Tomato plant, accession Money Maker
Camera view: bottom (45 deg); turntable rotation: 0 degrees
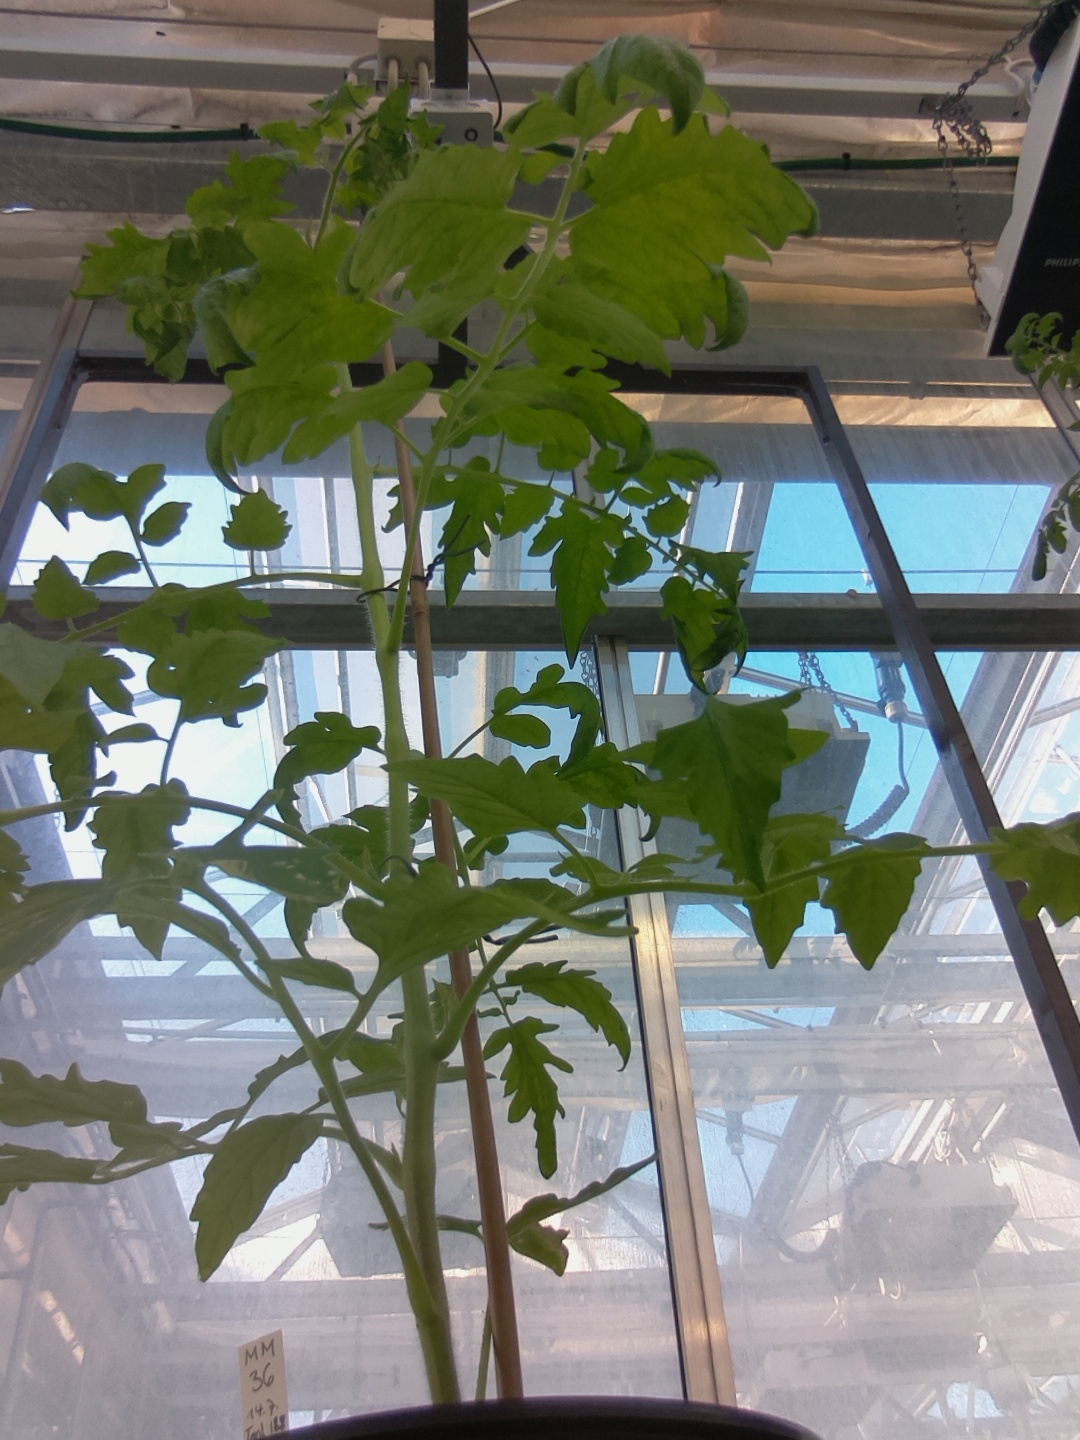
BBCH growth stage 60: First flowers open